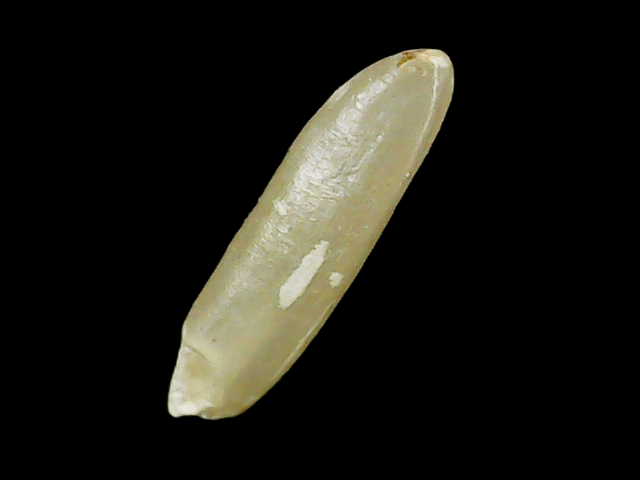
Rice variety: Binadhan16